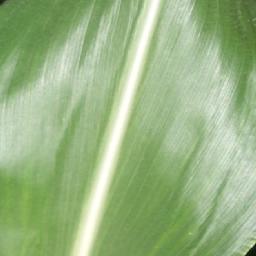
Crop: corn
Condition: (maize)_healthy